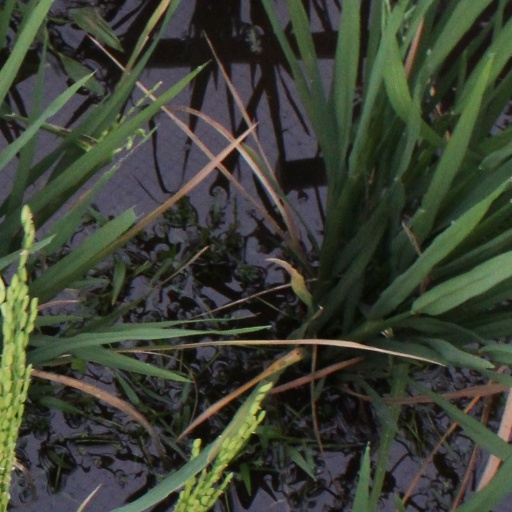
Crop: rice